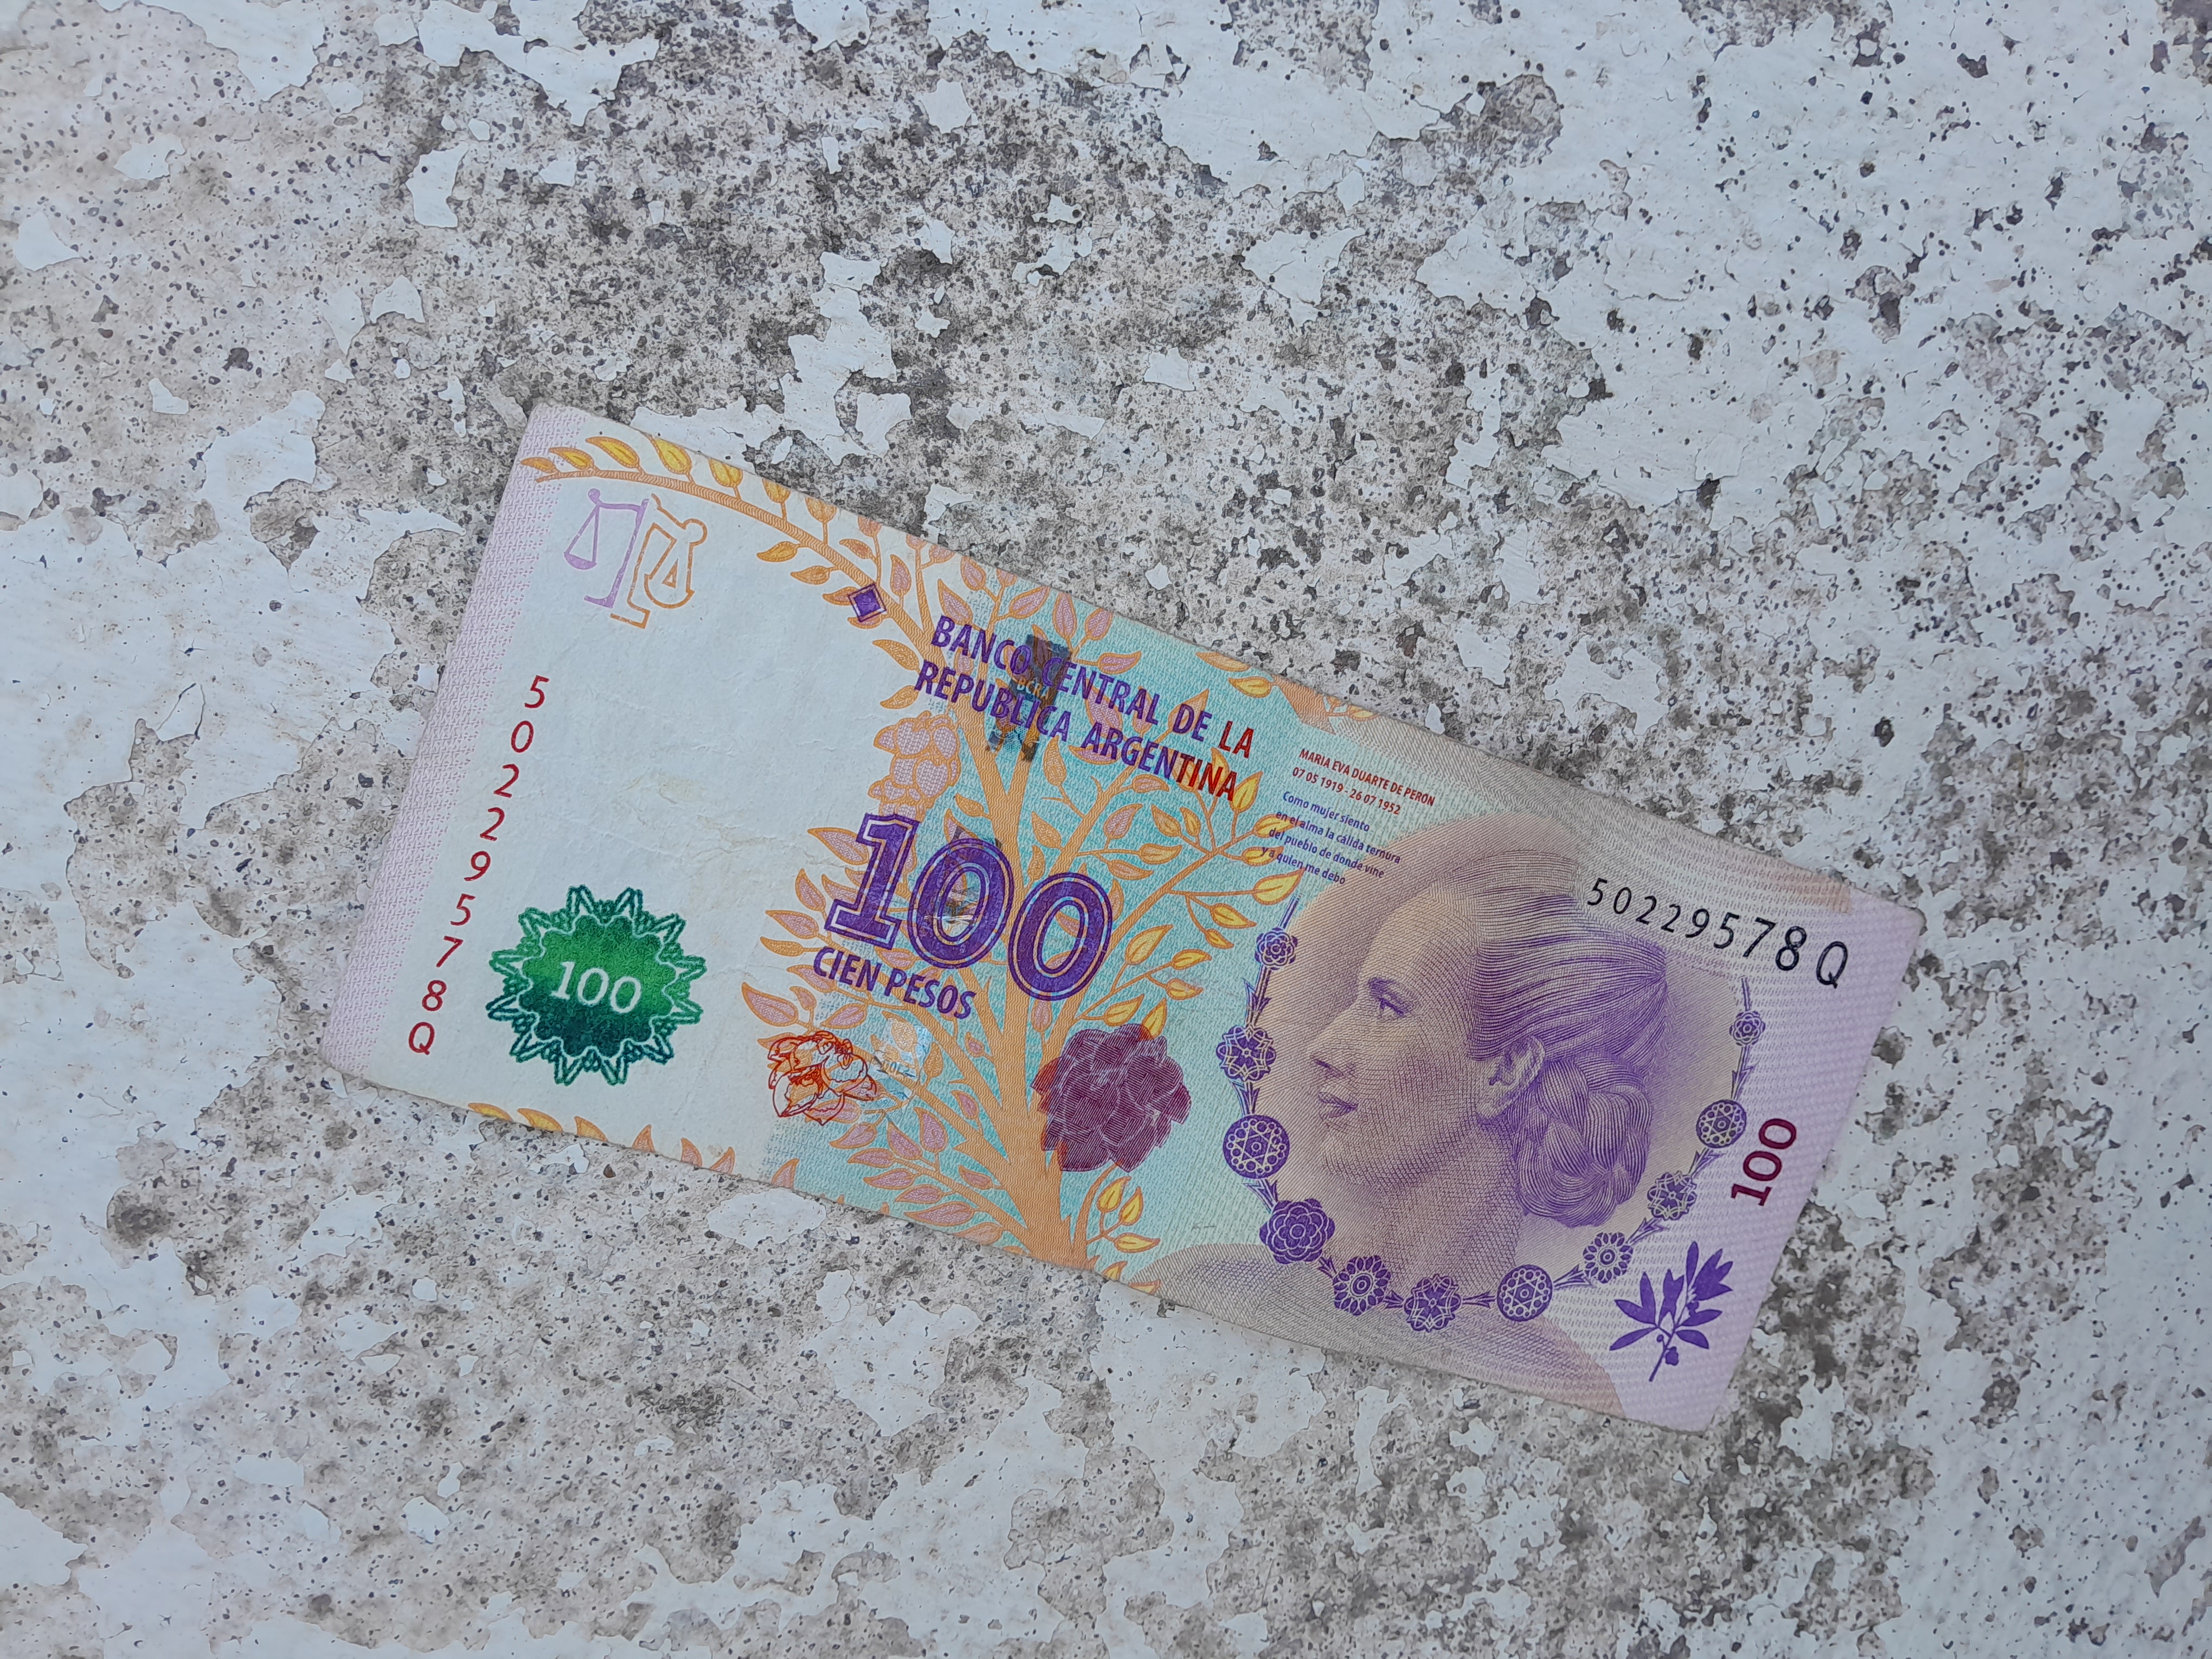
Denominación: 100